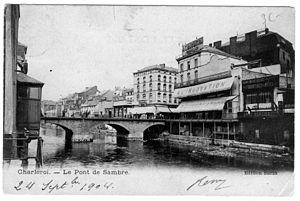
Charleroi - pont de Sambre au début du XXe siècle